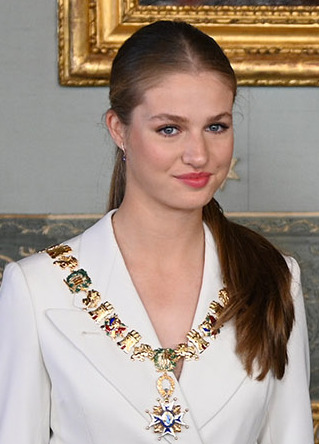
เลโอนอร์ เจ้าหญิงแห่งอัสตูเรียส

| image = Leonor de Borbón en 2023 (cropped).jpg
| full name = เลโอนอร์ เด โตโดส โลส ซานโตสเด บอร์บอน อี ออร์ติซ () Royal family official website – Third paragraph fourth line.
| birth_place = มาดริด ประเทศสเปน
| title = เจ้าหญิงแห่งอัสตูเรียส
| father1 = สมเด็จพระราชาธิบดีเฟลิเปที่ 6 แห่งสเปน
| mother1 = สมเด็จพระราชินีเลติเซียแห่งสเปน
| name = เจ้าหญิงเลโอนอร์
| dynasty = ราชวงศ์บูร์บง|บูร์บง
| signature = Leonor spain sig.svg
|birth_style=ประสูติ|image_size=200px|caption=
เจ้าหญิงเลโอนอร์ เจ้าหญิงแห่งอัสตูเรียส (; ประสูติ: 31 ตุลาคม พ.ศ. 2548) เป็นพระราชธิดาพระองค์ใหญ่ในสมเด็จพระราชาธิบดีเฟลิเปที่ 6 แห่งสเปน และสมเด็จพระราชินีเลติเซียแห่งสเปน ทรงอยู่ในอันดับแรกของลำดับการสืบราชบัลลังก์สเปน แรกพระราชสมภพมีพระอิสริยยศเป็นอินฟันตาแห่งสเปน (Infanta of Spain) ภายหลังพระราชบิดาขึ้นครองราชสมบัติต่อจากสมเด็จพระราชาธิบดีฆวน การ์โลสที่ 1 แห่งสเปน|สมเด็จพระราชาธิบดีฆวน การ์โลสที่ 1 ได้สถาปนาพระอิสริยยศขึ้นเป็น "เจ้าชายแห่งอัสตูเรียส|เจ้าหญิงแห่งอัสตูเรียส" (; )
== พระราชประวัติ ==
เจ้าหญิงเลโอนอร์ประสูติเมื่อเวลา 01:46 นาฬิกา ของวันที่ 31 ตุลาคม พ.ศ. 2548 ณ คลินิกรูเบร์อินเตร์นาซิโอนัลในกรุงมาดริด ด้วยการผ่าคลอด ทรงมีน้ำหนักแรกประสูติกาล 3.5 กิโลกรัม ความยาวพระองค์ 47 เซนติเมตร พระราชวงศ์ได้ประกาศประสูติกาลของเจ้าหญิงผ่านบริการสารสั้น พระองค์ทรงออกจากโรงพยาบาลพร้อมกับพระชนกและพระชนนีเมื่อวันที่ 7 พฤศจิกายนปีเดียวกัน
เจ้าหญิงทรงเข้ารับศีลล้างบาปเมื่อวันที่ 14 มกราคม พ.ศ. 2549 ณ พระราชวังซาร์ซูเอลา จากพระคาร์ดินัลอันโตนิโอ โรว์โก บาเรลา อาร์ชบิชอปแห่งมาดริด ด้วยน้ำจากแม่น้ำจอร์แดน อันเป็นธรรมเนียมปฏิบัติของพระราชวงศ์สเปน เช่นเดียวกับพระบิดาเมื่อ พ.ศ. 2511 พระองค์ทรงได้รับพระนามเพิ่มว่า "เด โตโดส โลส ซานโตส" (ซึ่งแปลว่า "แห่งนักบุญทั้งหลาย") ซึ่งเป็นธรรมเนียมประเพณีของราชวงศ์บูร์บงของสเปน โดยมีพระบิดาและพระมารดาทูนหัวคือ สมเด็จพระราชาธิบดีฆวน การ์โลสที่ 1 แห่งสเปน และสมเด็จพระราชินีโซเฟียแห่งสเปน|สมเด็จพระราชินีโซเฟีย พระอัยกาและพระอัยยิกา
ไฟล์:Imposición del Toisón de Oro a la princesa de Asturias 03.jpg|thumb|สมเด็จพระราชาธิบดีเฟลิเปที่ 6 แห่งสเปน พระราชทานเครื่องราชอิสริยาภรณ์ขนแกะทองคำแก่เจ้าหญิงแห่งอัสตูเรียส เมื่อปี 2018
การประสูติของเจ้าหญิงได้กลายเป็นหัวข้อถกเถียงเกี่ยวกับการปรับปรุงรัฐธรรมนูญสเปนแห่ง พ.ศ. 2521 ที่จะล้มเลิกการให้สิทธิการสืบราชสมบัติแก่รัชทายาทชายก่อนพระเชษฐภคินี ในกรณีดังนี้เจ้าหญิงจะทรงเป็นรัชทายาทโดยพฤตินัยเมื่อพระบิดาเสวยราชสมบัติเป็นกษัตริย์ มิเช่นนั้นพระองค์จะทรงเป็นรัชทายาทโดยนิตินัยจนกว่าพระบิดาและพระมารดาจะมีพระโอรส ถ้าเจ้าหญิงได้เสวยราชสมบัติเป็นสมเด็จพระราชินีนาถ ก็จะเป็นพระราชินีนาถพระองค์แรกที่มีพระนามว่า เลโอนอร์ ของประเทศสเปนที่รวมเป็นราชอาณาจักรแล้ว (ก่อนหน้านี้แคว้นนาวาร์ได้มีสมเด็จพระราชินีนาถเลโอนอร์มาแล้วในช่วงคริสต์ศตวรรษที่ 15)
เมื่อสมเด็จพระราชาธิบดีฆวน การ์โลสที่ 1 แห่งสเปน พระอัยกา สละราชสมบัติแก่พระราชบิดาในวันที่ 19 มิถุนายน พ.ศ. 2557 เจ้าหญิงก็ทรงได้รับการสถาปนาพระอิสริยยศขึ้นเป็น "เจ้าหญิงแห่งอัสตูเรียส"
== พระอิสริยยศ ==
* "ซูอัลเตซาเรอัล" อินฟันตาดอญญาเลโอนอร์แห่งสเปน (31 ตุลาคม พ.ศ. 2548 – 18 มิถุนายน พ.ศ. 2557)
* "ซูอัลเตซาเรอัล" เจ้าหญิงแห่งอัสตูเรียส (19 มิถุนายน พ.ศ. 2557 – ปัจจุบัน)
** "อดีตราชบัลลังก์อารากอน": "ซูอัลเตซาเรอัล" เจ้าหญิงแห่งฌิโรนา (19 มิถุนายน พ.ศ. 2557 – ปัจจุบัน)
** "อดีตราชอาณาจักรนาวาร์": "ซูอัลเตซาเรอัล" เจ้าหญิงแห่งเบียนา (19 มิถุนายน พ.ศ. 2557 – ปัจจุบัน)
และทรงดำรงพระอิสริยยศ "ซูอัลเตซาเรอัล" ดัชเชสแห่งม็องต์บลัง ,เคาน์เตสแห่งซาร์แบรา และ เลดีแห่งบาลาเก
== อ้างอิง ==
== แหล่งข้อมูลอื่น ==
*
หมวดหมู่:เจ้าหญิงสเปน
หมวดหมู่:เจ้าชายแห่งอัสตูเรียส
หมวดหมู่:เจ้าหญิงแห่งอัสตูเรียส
หมวดหมู่:บุคคลจากมาดริด
หมวดหมู่:ราชวงศ์บูร์บง
หมวดหมู่:พระราชวงศ์ที่ทรงพระเยาว์
หมวดหมู่:ชาวสเปนเชื้อสายกรีก
หมวดหมู่:ชาวสเปนเชื้อสายรัสเซีย
หมวดหมู่:ชาวสเปนเชื้อสายเยอรมัน
หมวดหมู่:ชาวสเปนเชื้อสายเดนมาร์ก